2018 NASCAR K&N Pro Series West

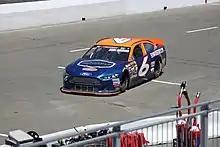
Derek Thorn, driving the No. 6 car for Sunrise Ford Racing, the 2018 K&N Pro Series West champion. This was his second title in the series.

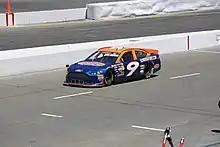
Ryan Partridge, driving the No. 9 car for Sunrise Ford Racing, finished second behind his teammate Thorn in the championship by 27 points.

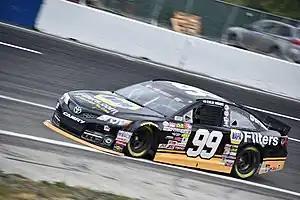
Cole Rouse, driving the No. 99 car for Bill McAnally Racing, finished third in the championship.

The 2018 NASCAR K&N Pro Series West was the sixty-fifth season of the K&N Pro Series West, a regional stock car racing series sanctioned by NASCAR. It began with the Bakersfield 175 presented by NAPA Auto Parts at Kern County Raceway Park on March 15 and concluded with the NAPA Auto Parts 175 presented by West Coast Stock Car Hall of Fame at Kern County Raceway Park on October 27. Todd Gilliland entered the season as the defending Drivers' champion; however, he did not go for three in a row, because he moved up to the Truck Series in 2018. Derek Thorn, the 2013 West Series champion, won his second championship in his first full season since his first title, 27 points in front of his Sunrise Ford Racing teammate Ryan Partridge, who also returned to the series in 2018 after a year off in 2017.